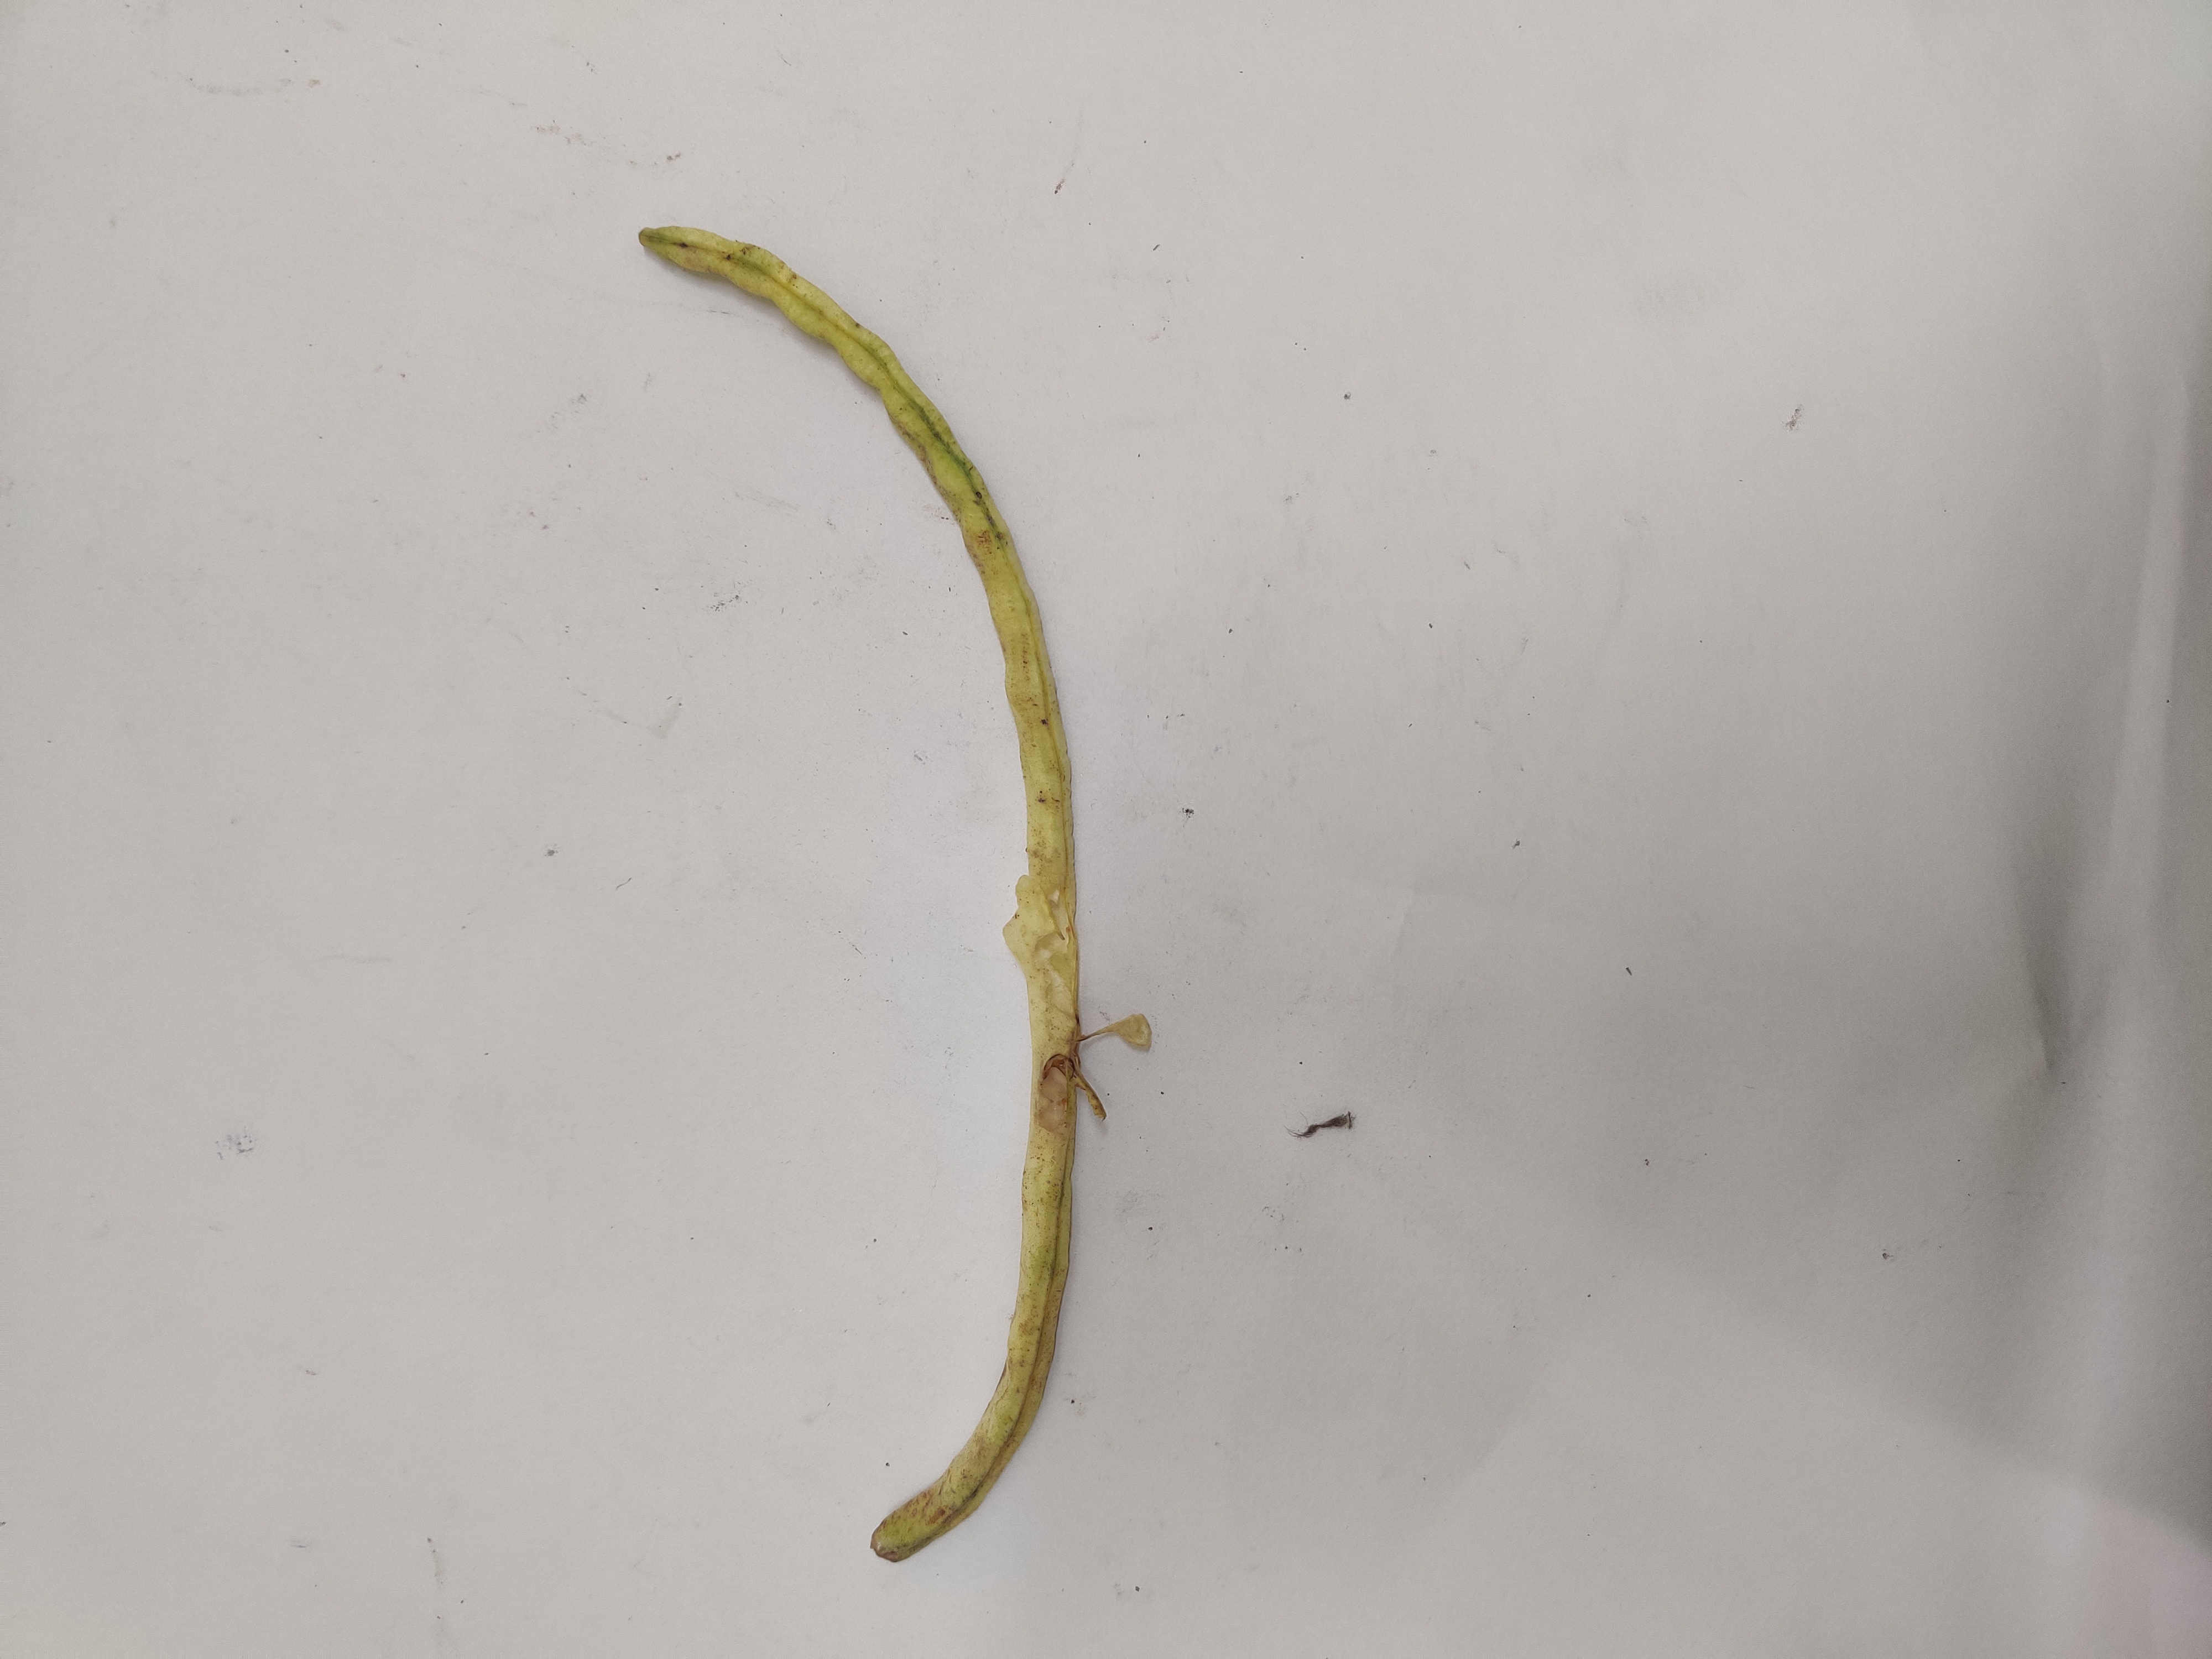
Crop: Cowpea
Condition: Severely Damaged